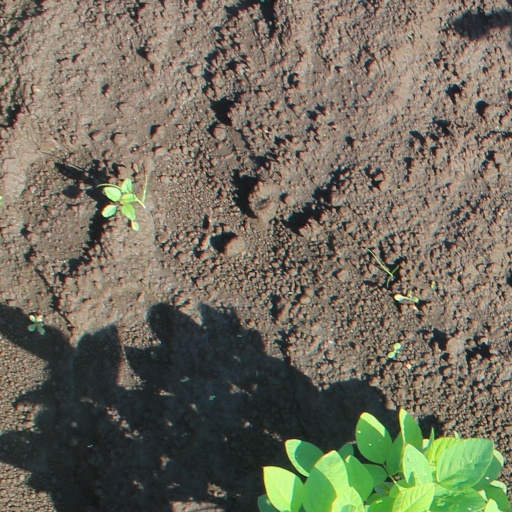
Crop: soybean